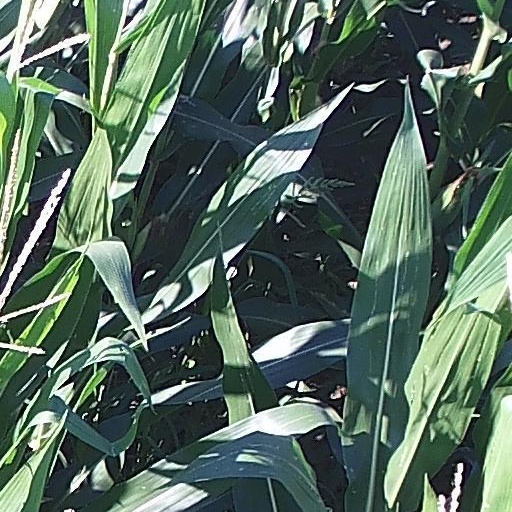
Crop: maize; corn